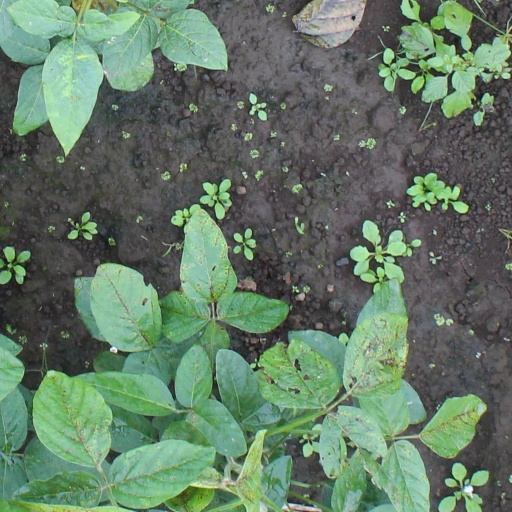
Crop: soybean